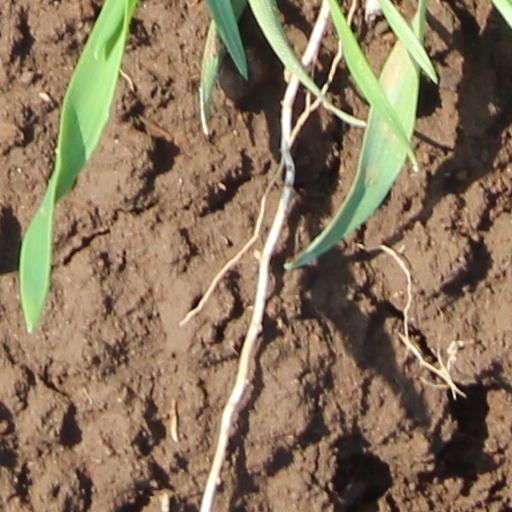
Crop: wheat